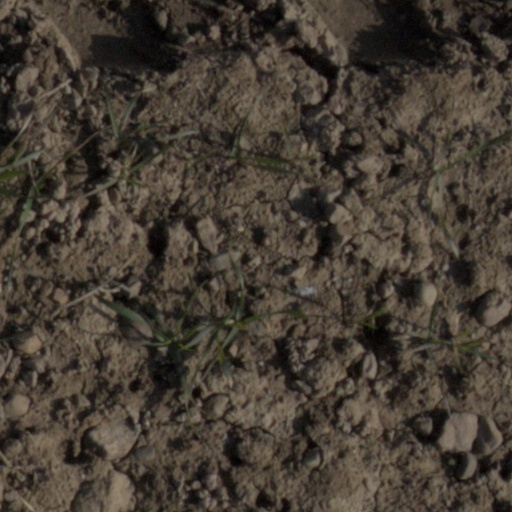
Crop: wheat